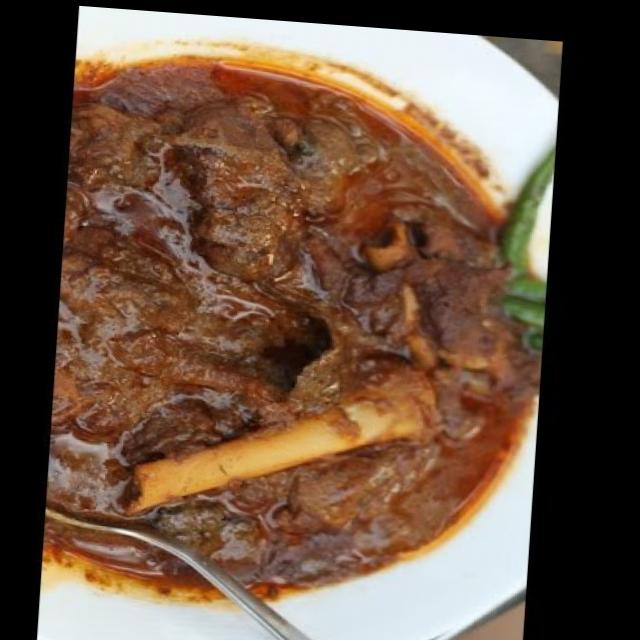
Dish: mutton_curry